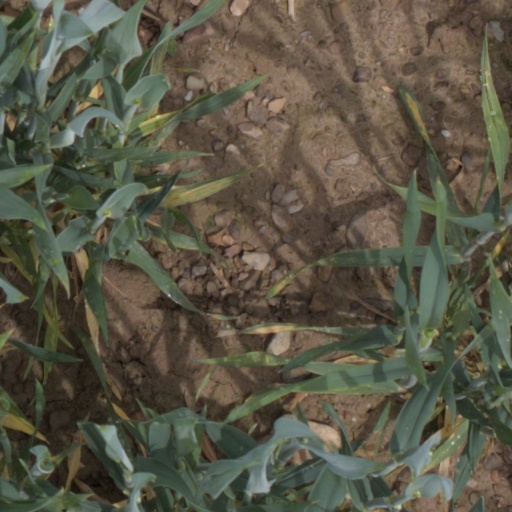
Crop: wheat